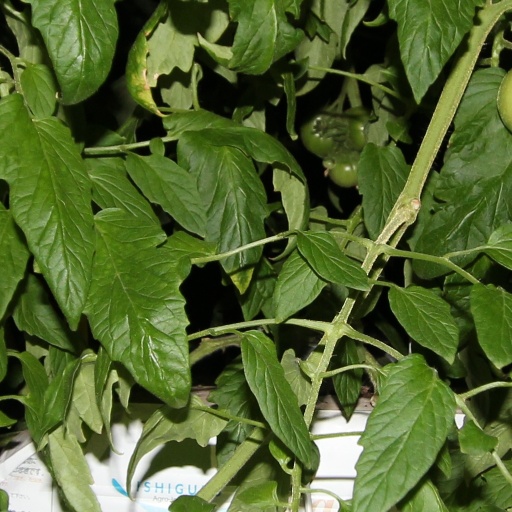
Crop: tomato